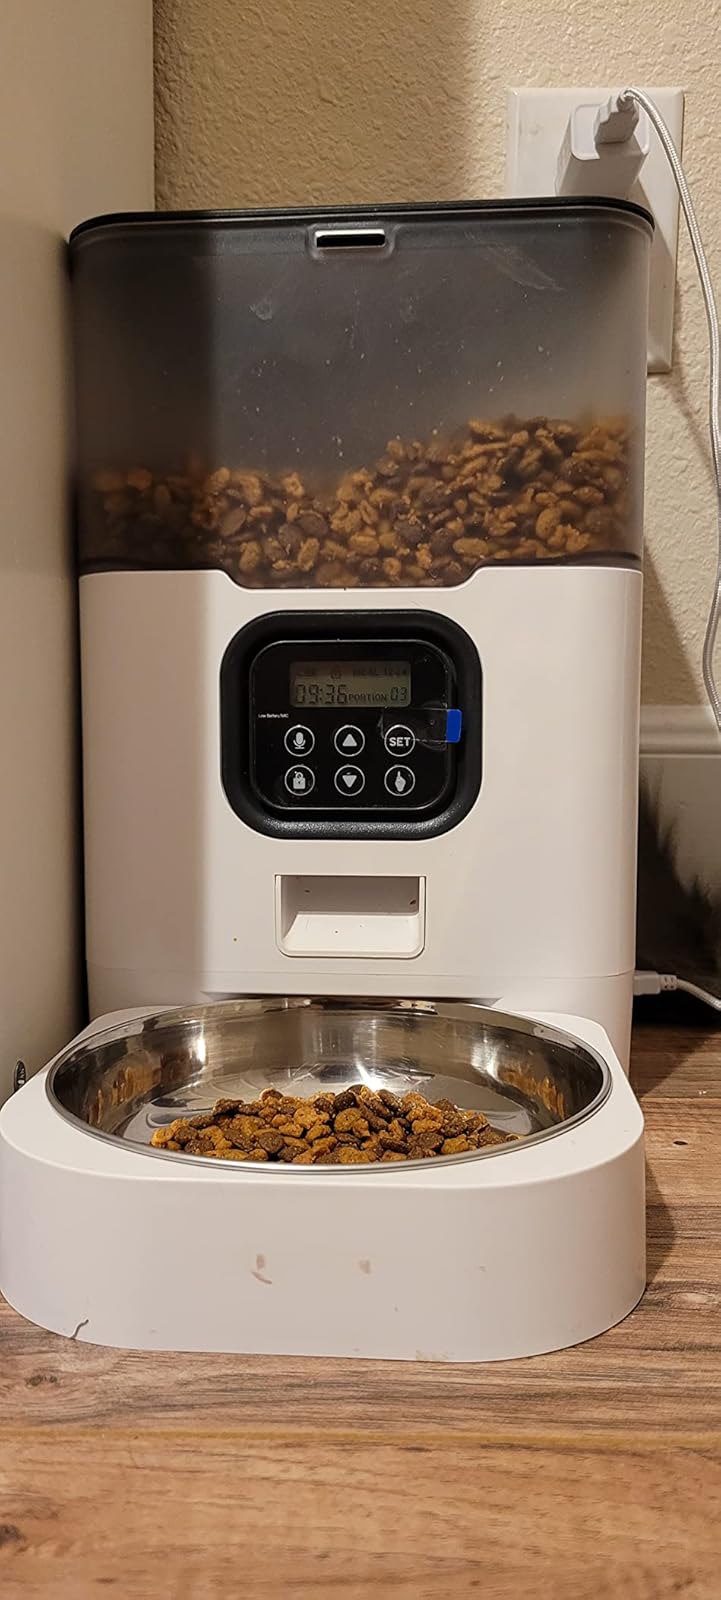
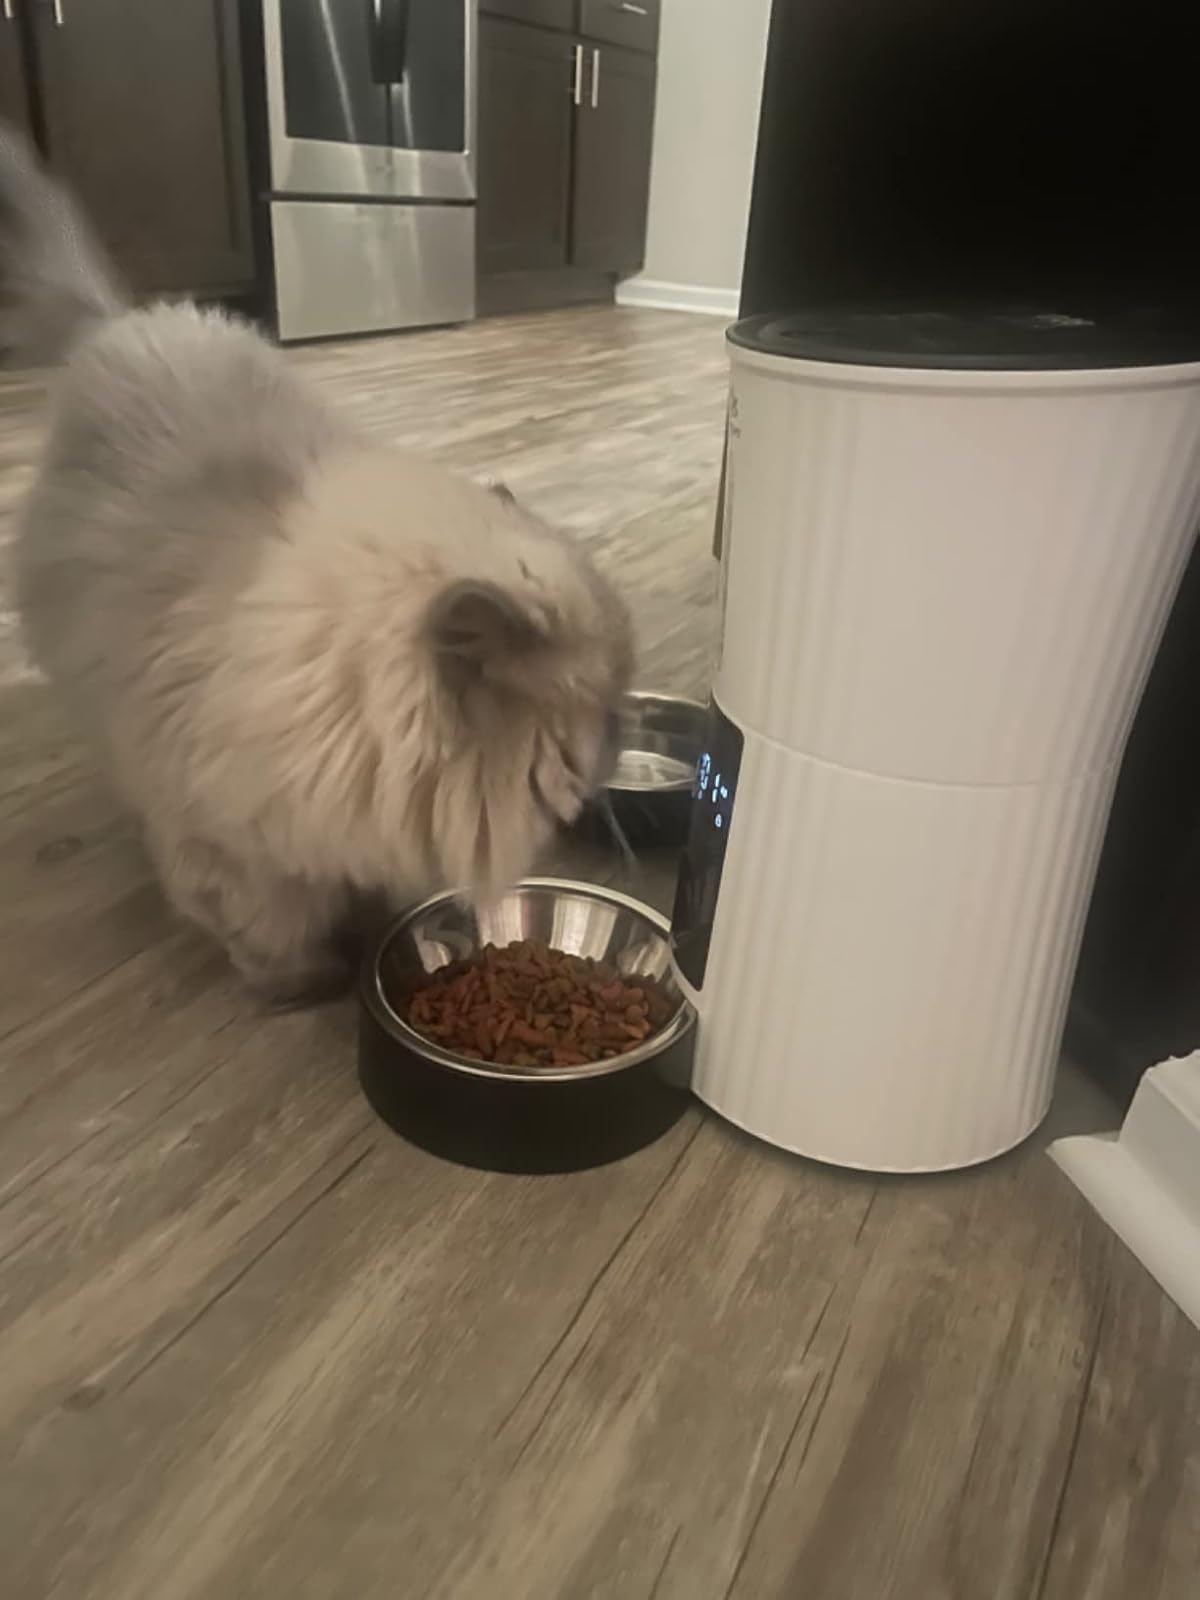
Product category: items_feeder
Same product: no